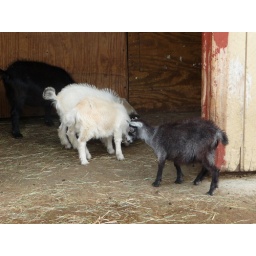
The goats are in black and white 088